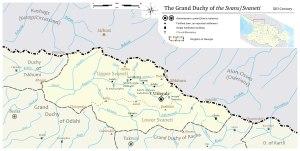
Le royaume de Géorgie occidentale est un État caucasien du Moyen Âge tardif s'étendant à son apogée de la ville de Sotchi et le long des montagnes du Caucase au nord et des montagnes de Likhi à l'est, jusqu'à l'Anatolie au sud et la mer Noire à l'ouest. Constitué en tant que monarchie féodale, le royaume est créé, en réponse à l'occupation mongole du reste de la Géorgie, par le roi géorgien David VI en 1259. Au fil des décennies, le pays tombe dans le chaos et se transforme en fédération de principautés autonomes, telles que la Mingrélie, la Gourie, la Svanétie et l'Abkhazie.